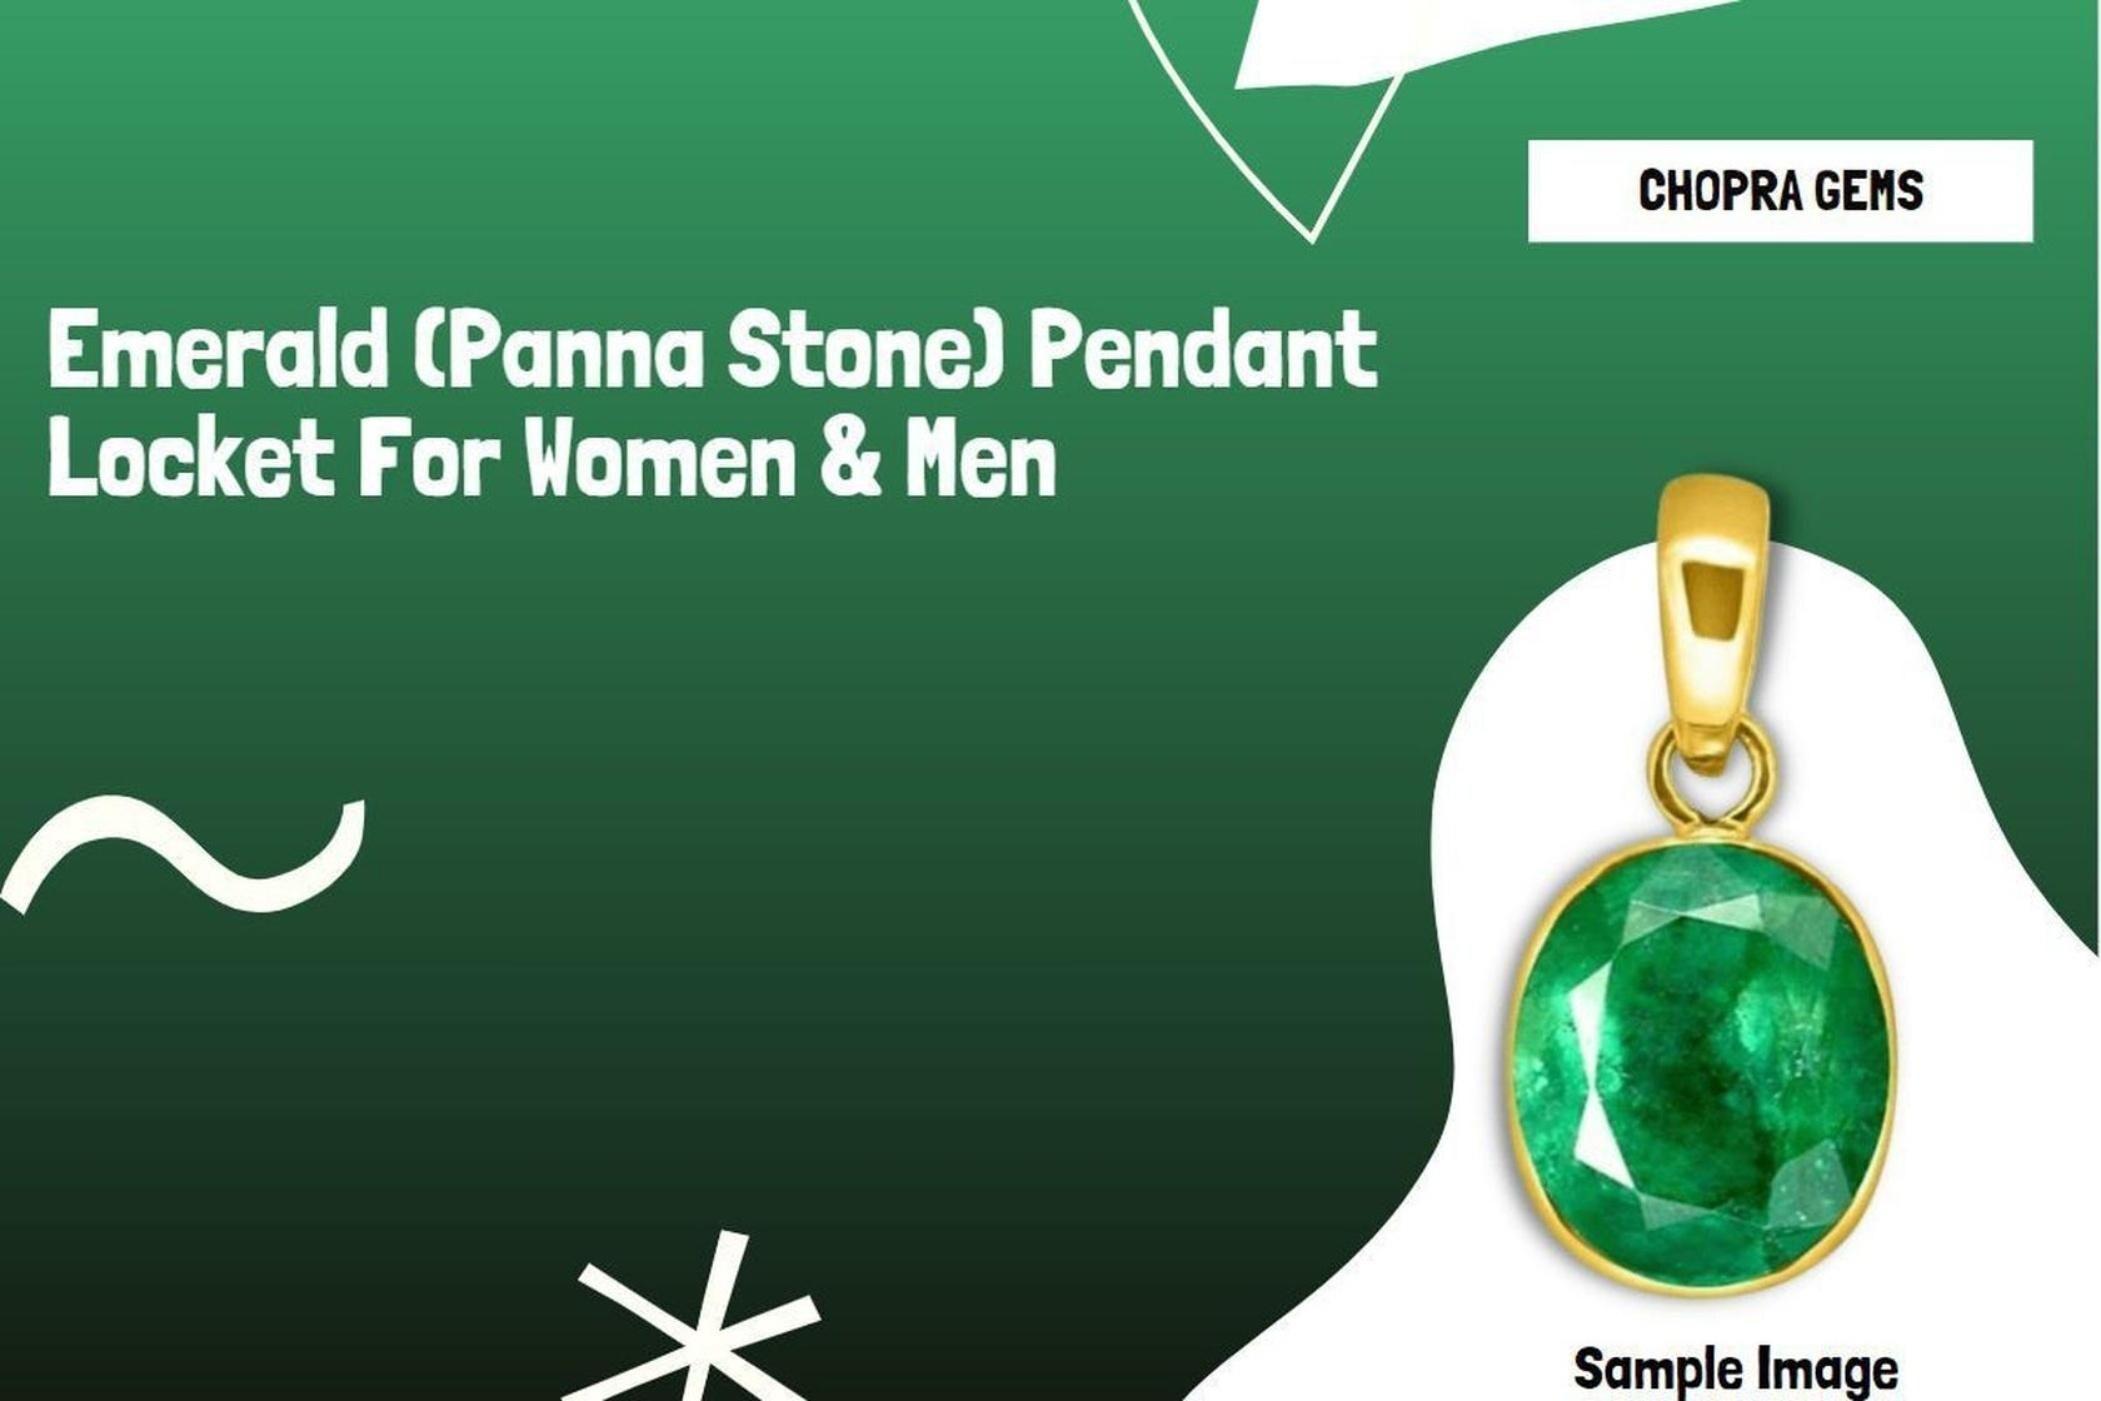
Chopra Gems Brass Certified Emerald Stone Pendant Without Chain Green (Men and Women) (Pendant_KJK106)
Type: Necklaces & Pendants
Brand: Chopra Gems & Jewellery
Price: Rs. 795
 Emerald stone (panna) is a precious green color gemstone that represents planet mercury. The planet mercury signifies intelligence, love, education, business, and fortune. This planet is acknowledged to be, planet of love or prince of planets. By wearing, emerald gemstone gives complete peace of mind by increasing the level of tolerance. It also generates a better understanding in the family for harmonious relationships. A person who is in politics, or orators or if they work in business, or public relations must wear emerald stone to get the best results. Emeralds will benefit people who are writers, politicians, leaders, musicians, founders of educational institutions, public speakers, judges, government officers, architects, auditors, shippers, bankers, financiers students. Emerald possesses exceptional healing powers to enhance blood circulation, and control diseases support good health. It relieves insomnia and negativity from the mind. At sidharth gems and diamonds, we believe that trust is the biggest price in a trade. Therefore, fair trade is one of our defining principles. So, with each gemstone, we provide a guarantee card and a laboratory report for the authenticity of the gemstone that you buy. Also, there is some quality in original emerald gemstone according to their color, clarity luster.
Features: Material - brass,Color green,Chain not included
Included: 1 Certified Emerald Stone Pendant